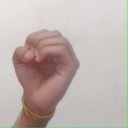
अक्षर: ऊ